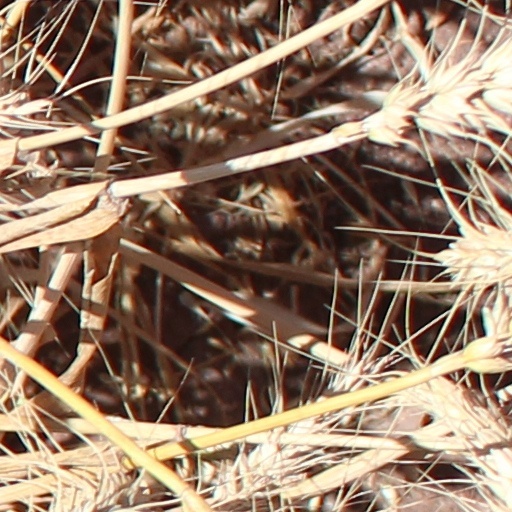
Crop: wheat